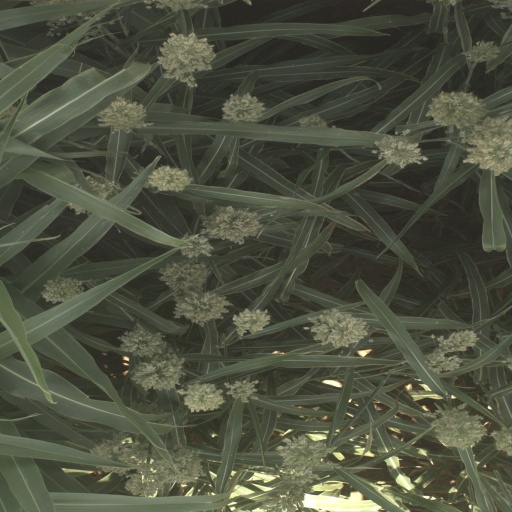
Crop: sorghum